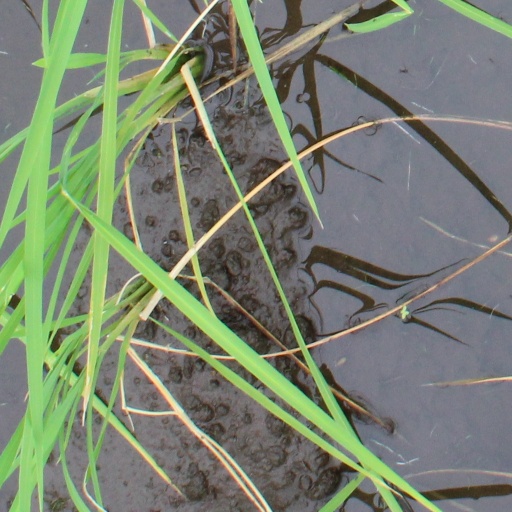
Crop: rice